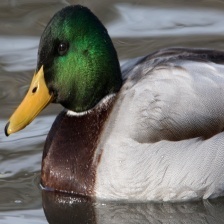
Species: MALLARD DUCK
Scientific name: ANAS PLATYRHYNCHOS
ImageNet parent category: drake